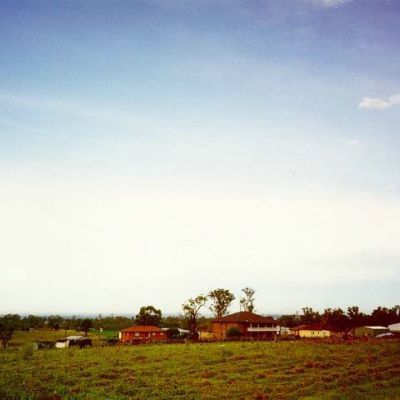
Cloud type: Cirrostratus (Cs)